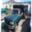
Label: truck